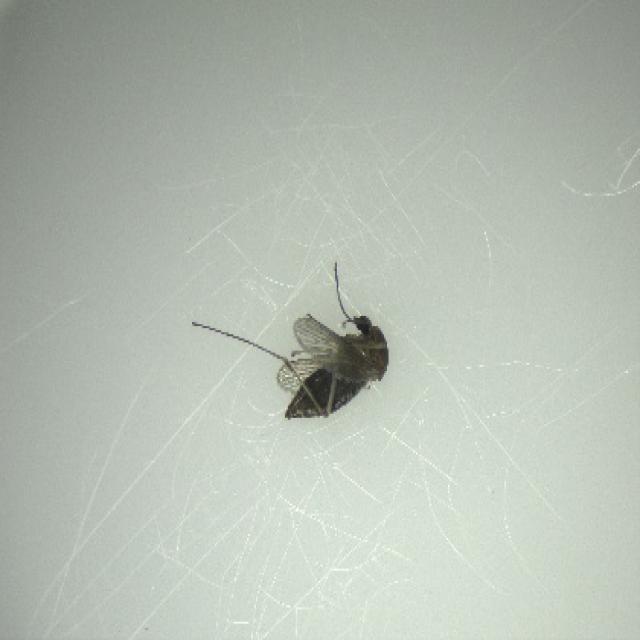
Species: culex_tritaeniorhynchus